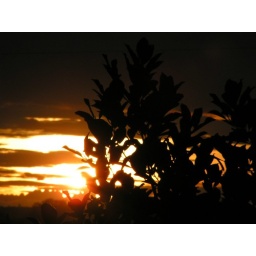
Leaves of jack fruit tree with sun in the background